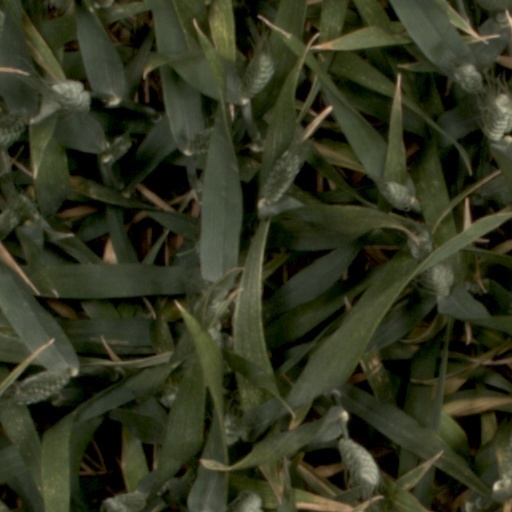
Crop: wheat